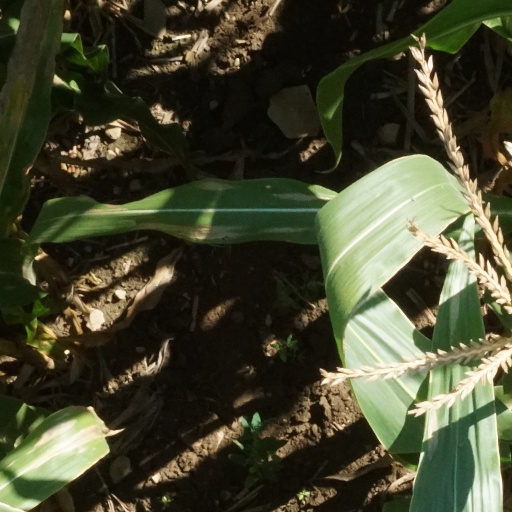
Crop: maize; corn